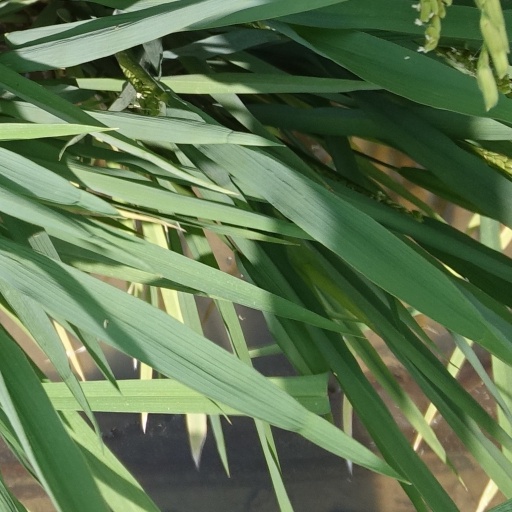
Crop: rice